Iztapalapa

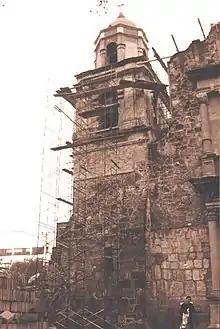
View of the San Lucas Church in Iztapalapa

After the Conquest, the pre-Hispanic temples of the area were destroyed, the Iztapalapa and surrounding cities were subjugated by Gonzalo de Sandoval. The process was brutal, as the area was highly loyal to Tenochtitlan, with more than 5,000 people killed by both war and epidemics. By the first census of the Viceroyalty of New Spain in 1552, Culhuacan was down to 817 inhabitants, and 260 in Mexicaltzingo.